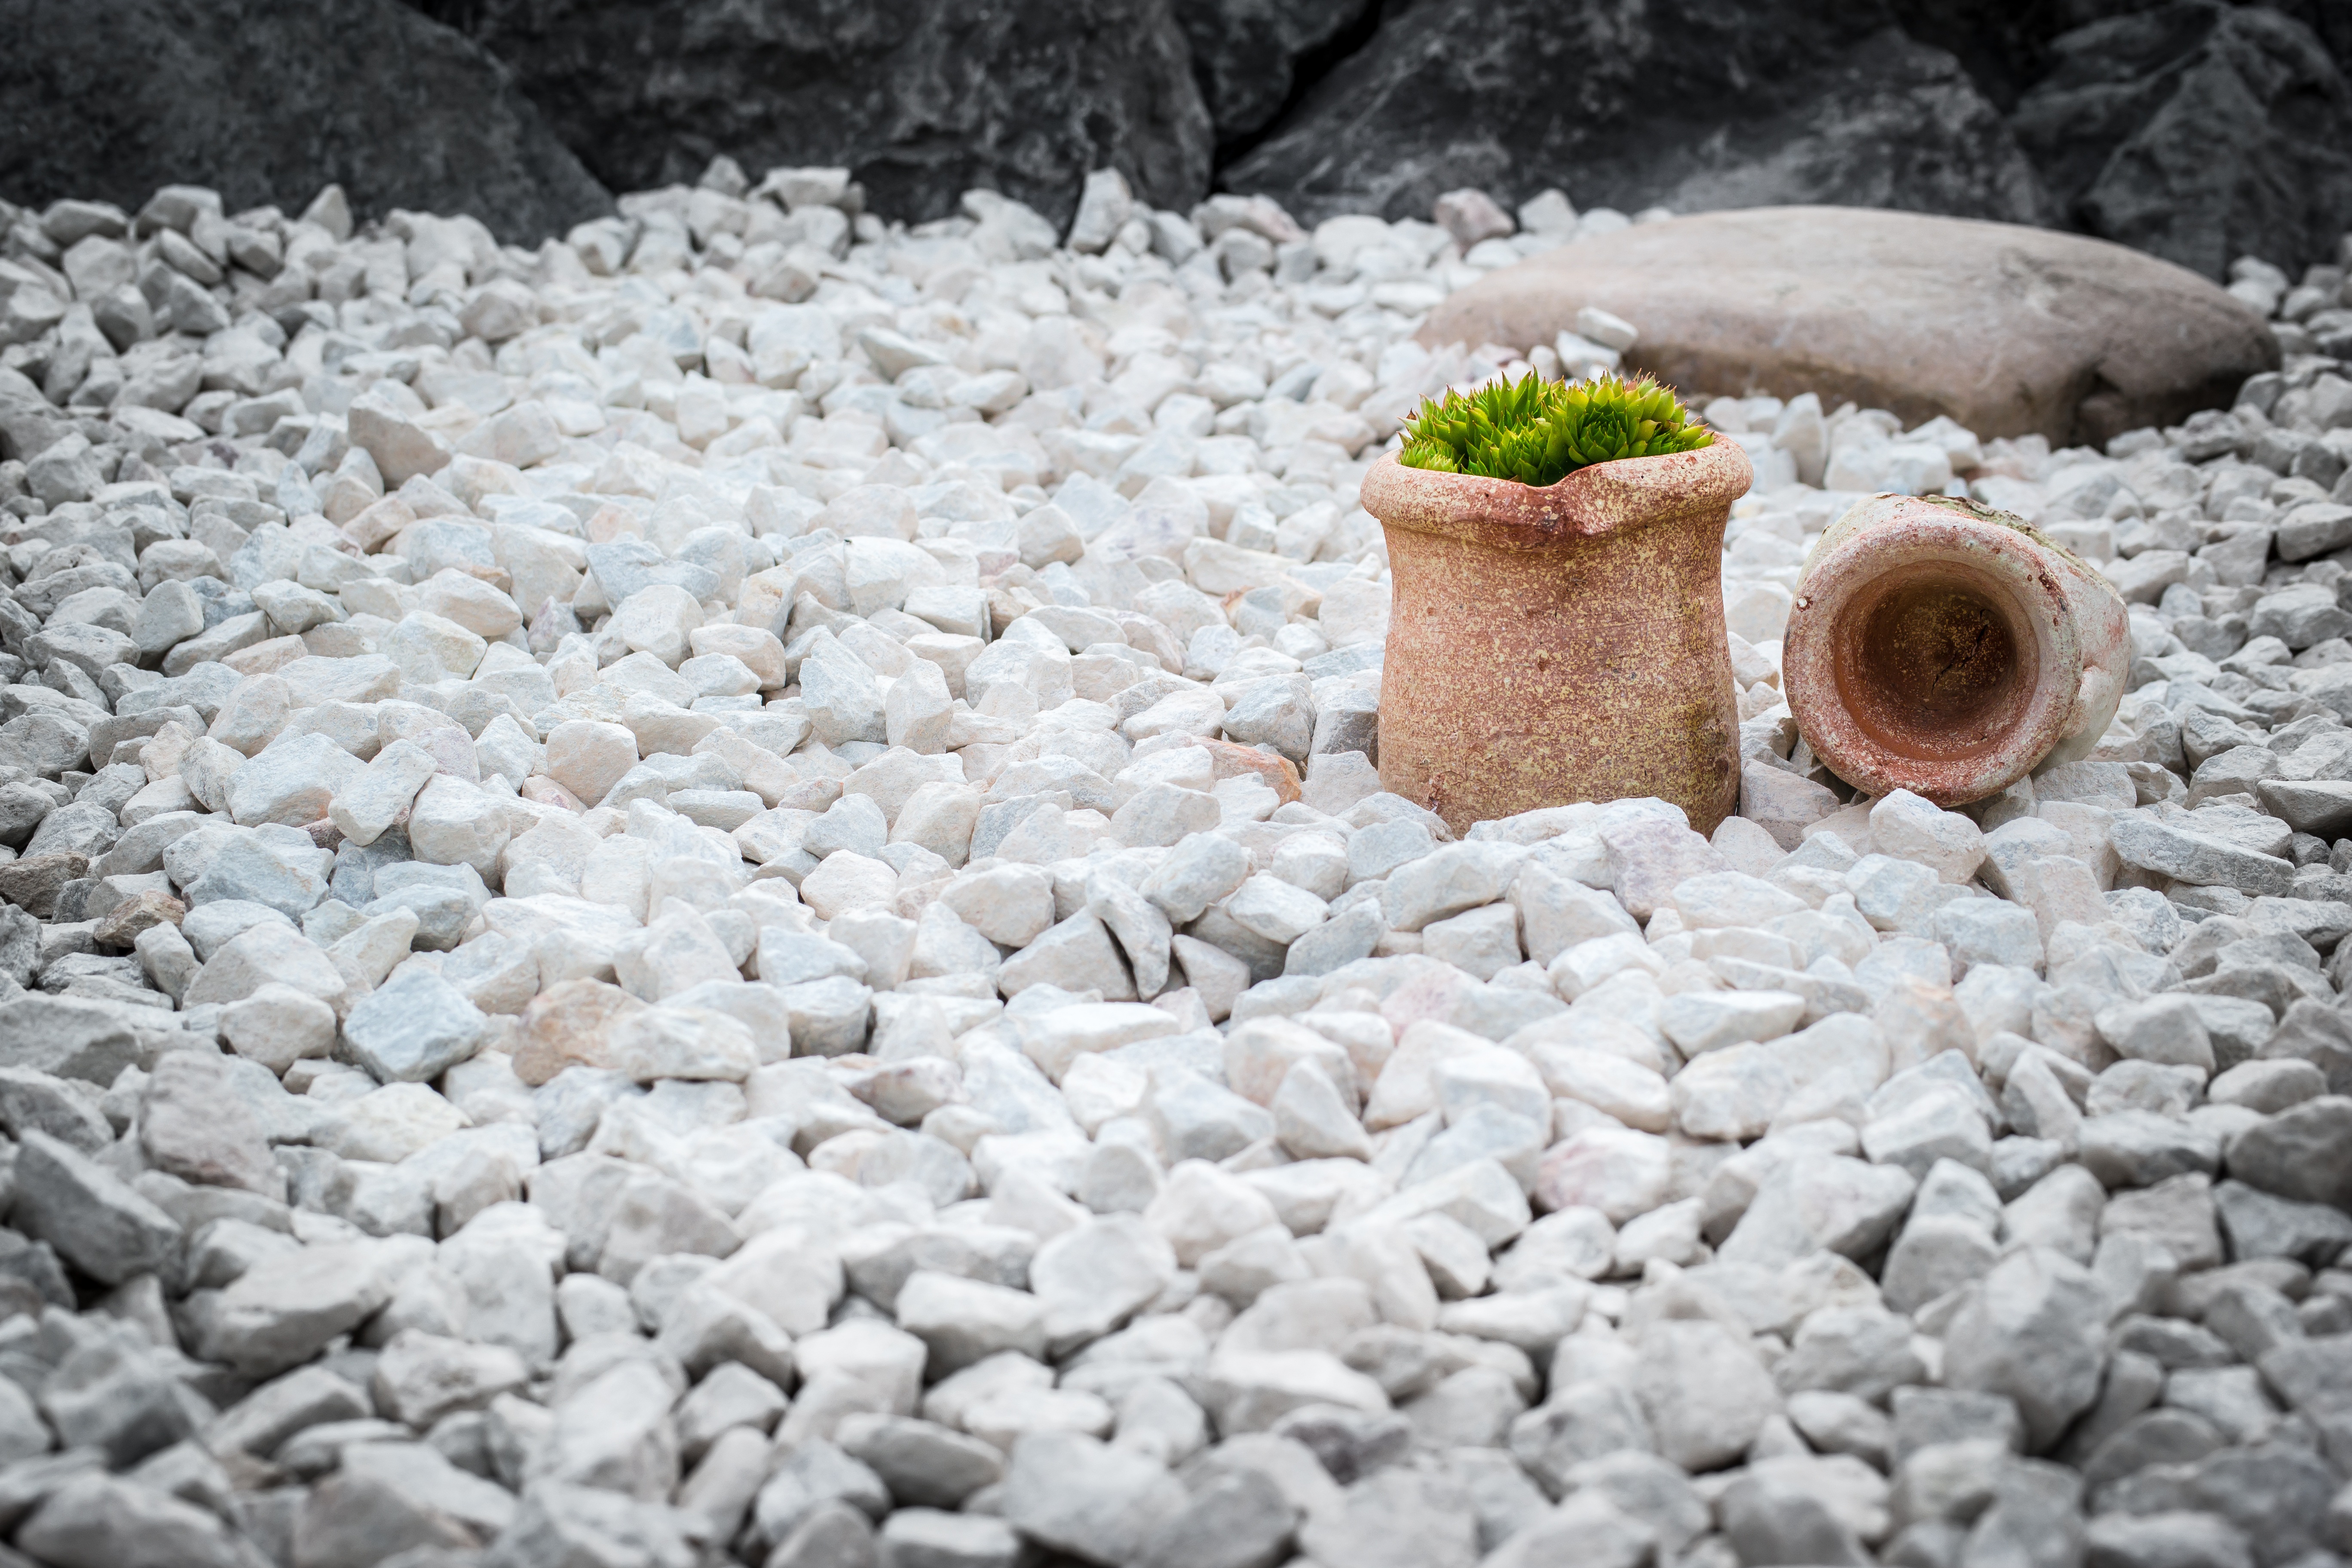
sand, rock, snow, pot, pebble, soil, garden, material, potted plant, terracotta, stones, rubble, gravel, decorative, sound, flowerpot, gartendeko, flooring, terrace flower